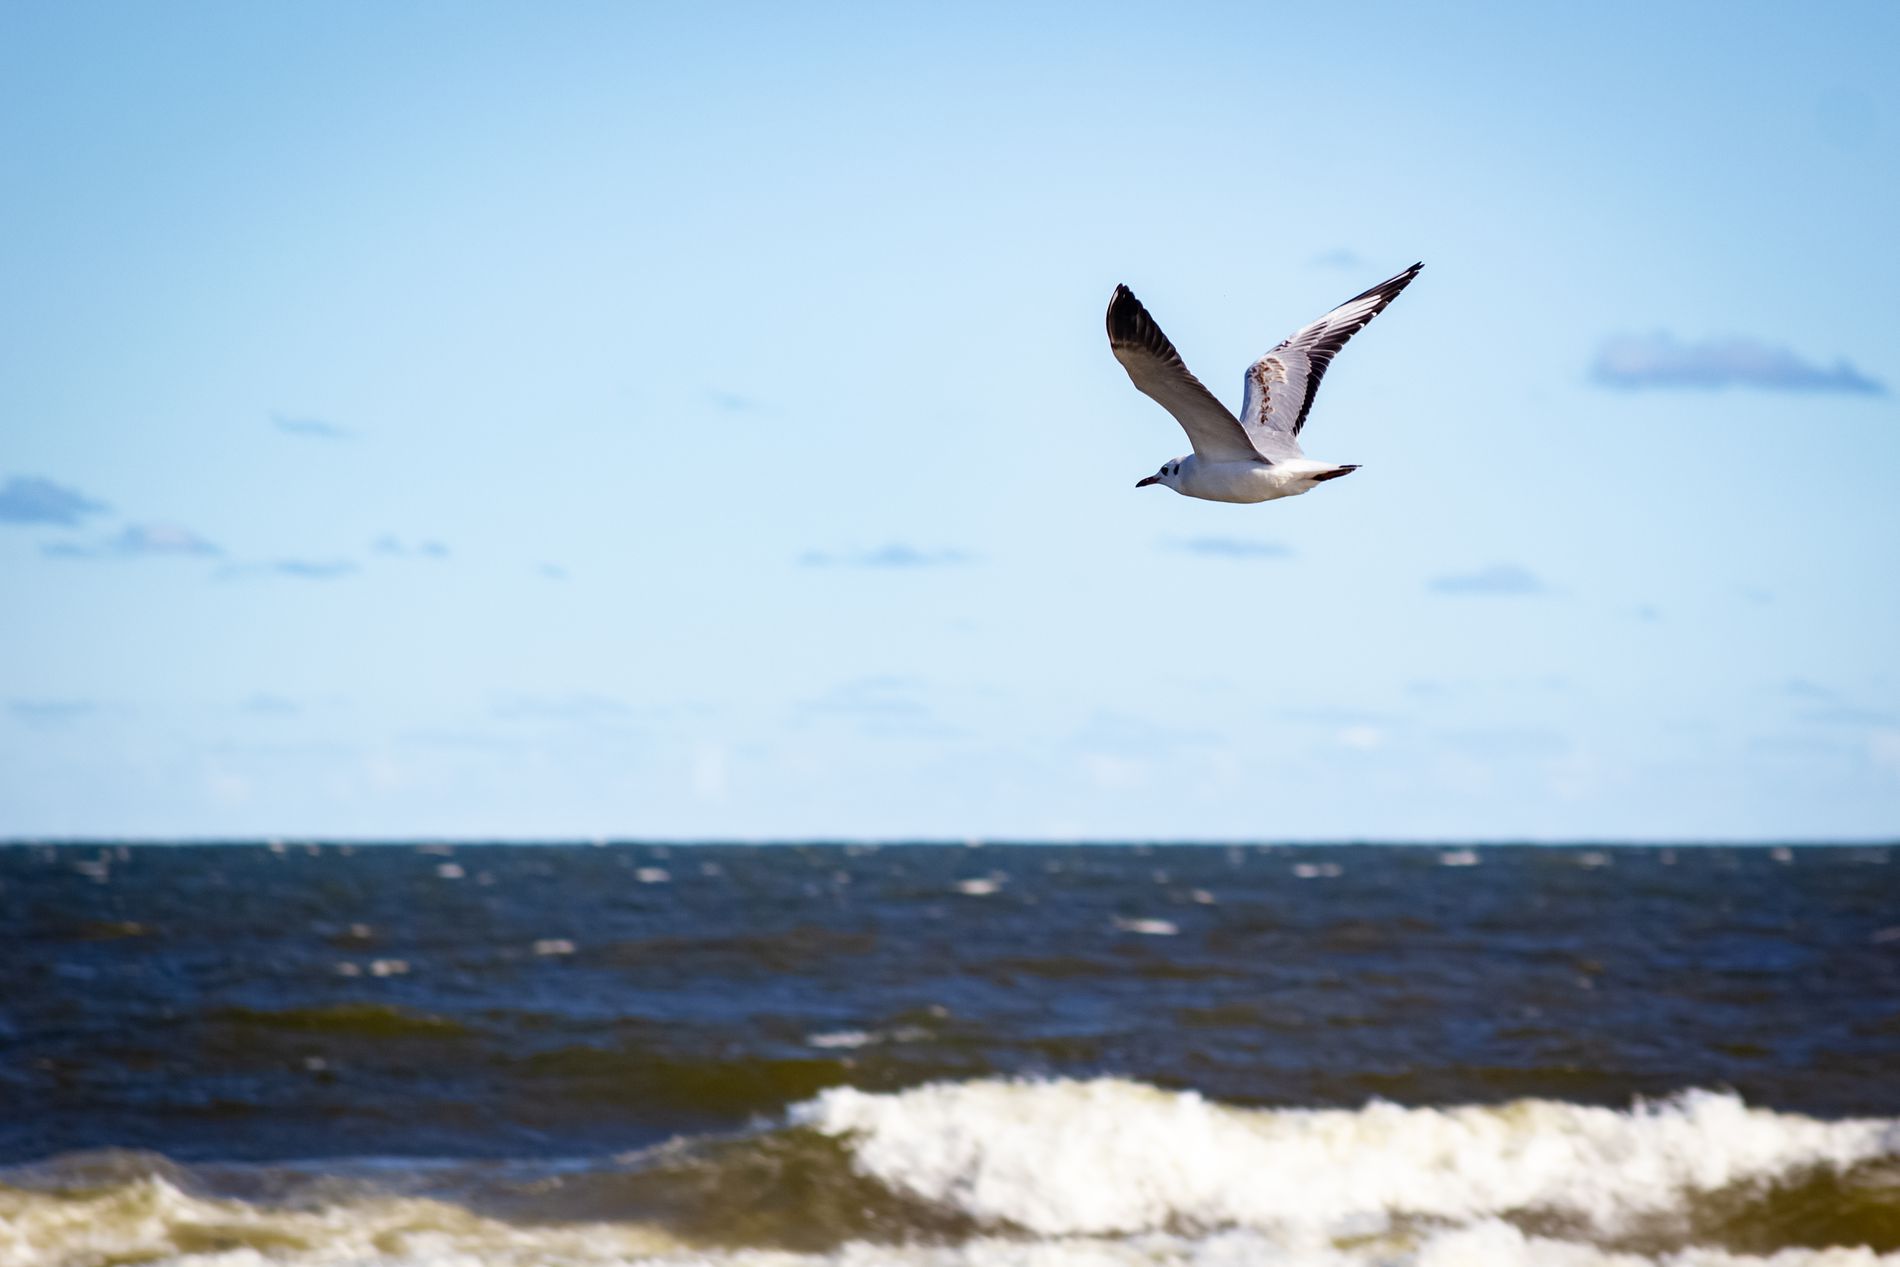
lonley seagull
The photo taken in daylight, shows a white seagull with black wingtips, flying alone over the sea with its wings spread. The sky is clear blue, the background is somewhat blurred, and the scene exudes a sense of calm and serenity. Below, the sea is dark with a few waves.
The photo was taken during the day, in natural sunlight, with no shadows. The sun appears to be either behind the photographer or slightly to the side. The lighting clearly highlights the gull's feathers. The photo was taken from a slightly low angle, looking down at the bird in flight. It appears as if the photographer is standing near or on the shore. The overall mood is serene and soft.
Labels: Animal, Bird, Flying, Seagull, Waterfowl, Nature, Outdoors, Sky, Sea, Water, Beak, Horizon, Beach, Coast, Shoreline, Scenery, Sea Waves, Booby, Landscape, Kite Bird, Albatross
Camera: Canon Canon EOS REBEL T2i
Lens: EF28-135mm f/3.5-5.6 IS USM, Canon EF 28-135mm f/3.5-5.6 IS
Aperture: F5.6
Exposure: 1/800 sec
ISO: 200
Focal length: 127.0 mm